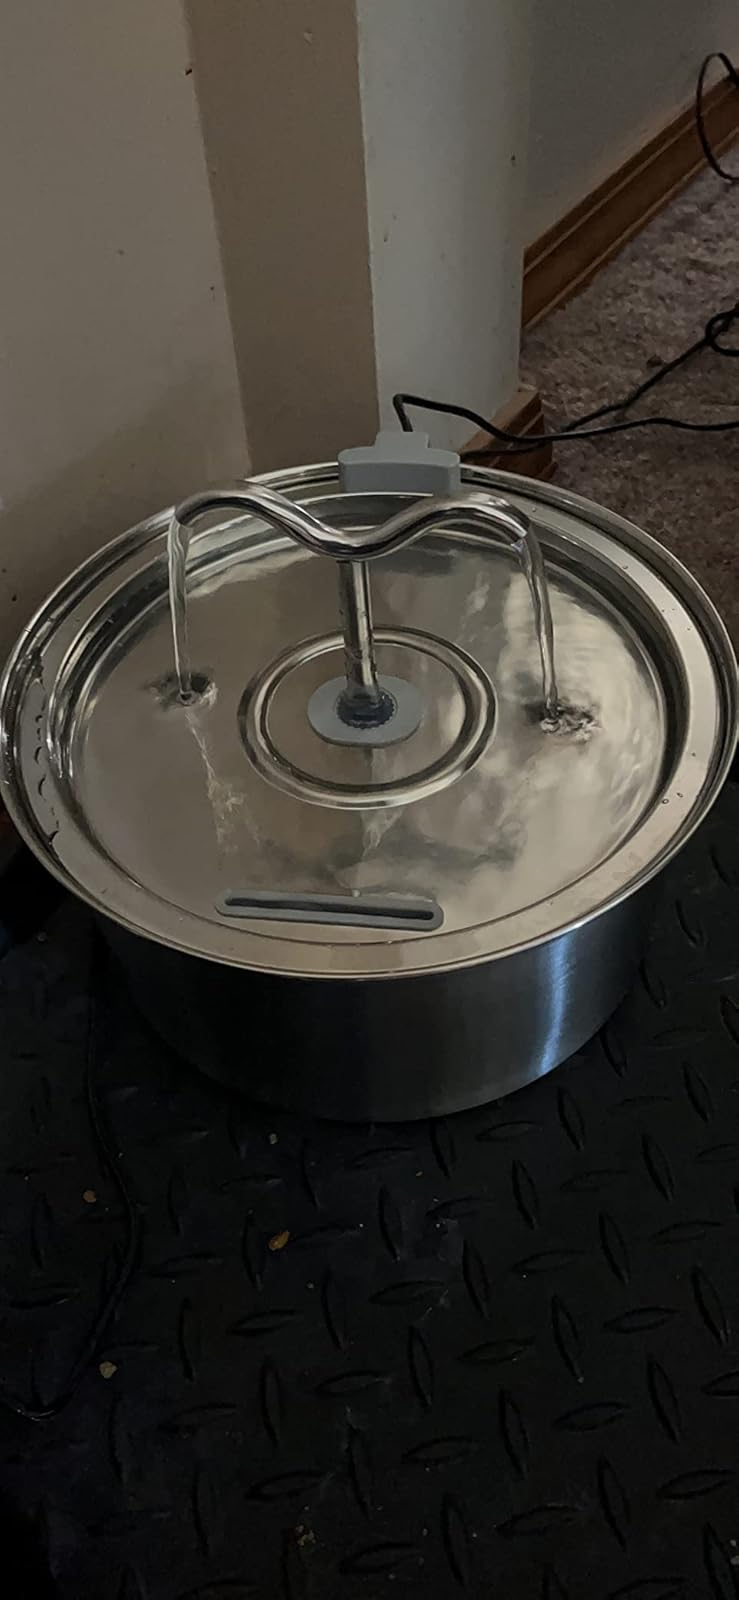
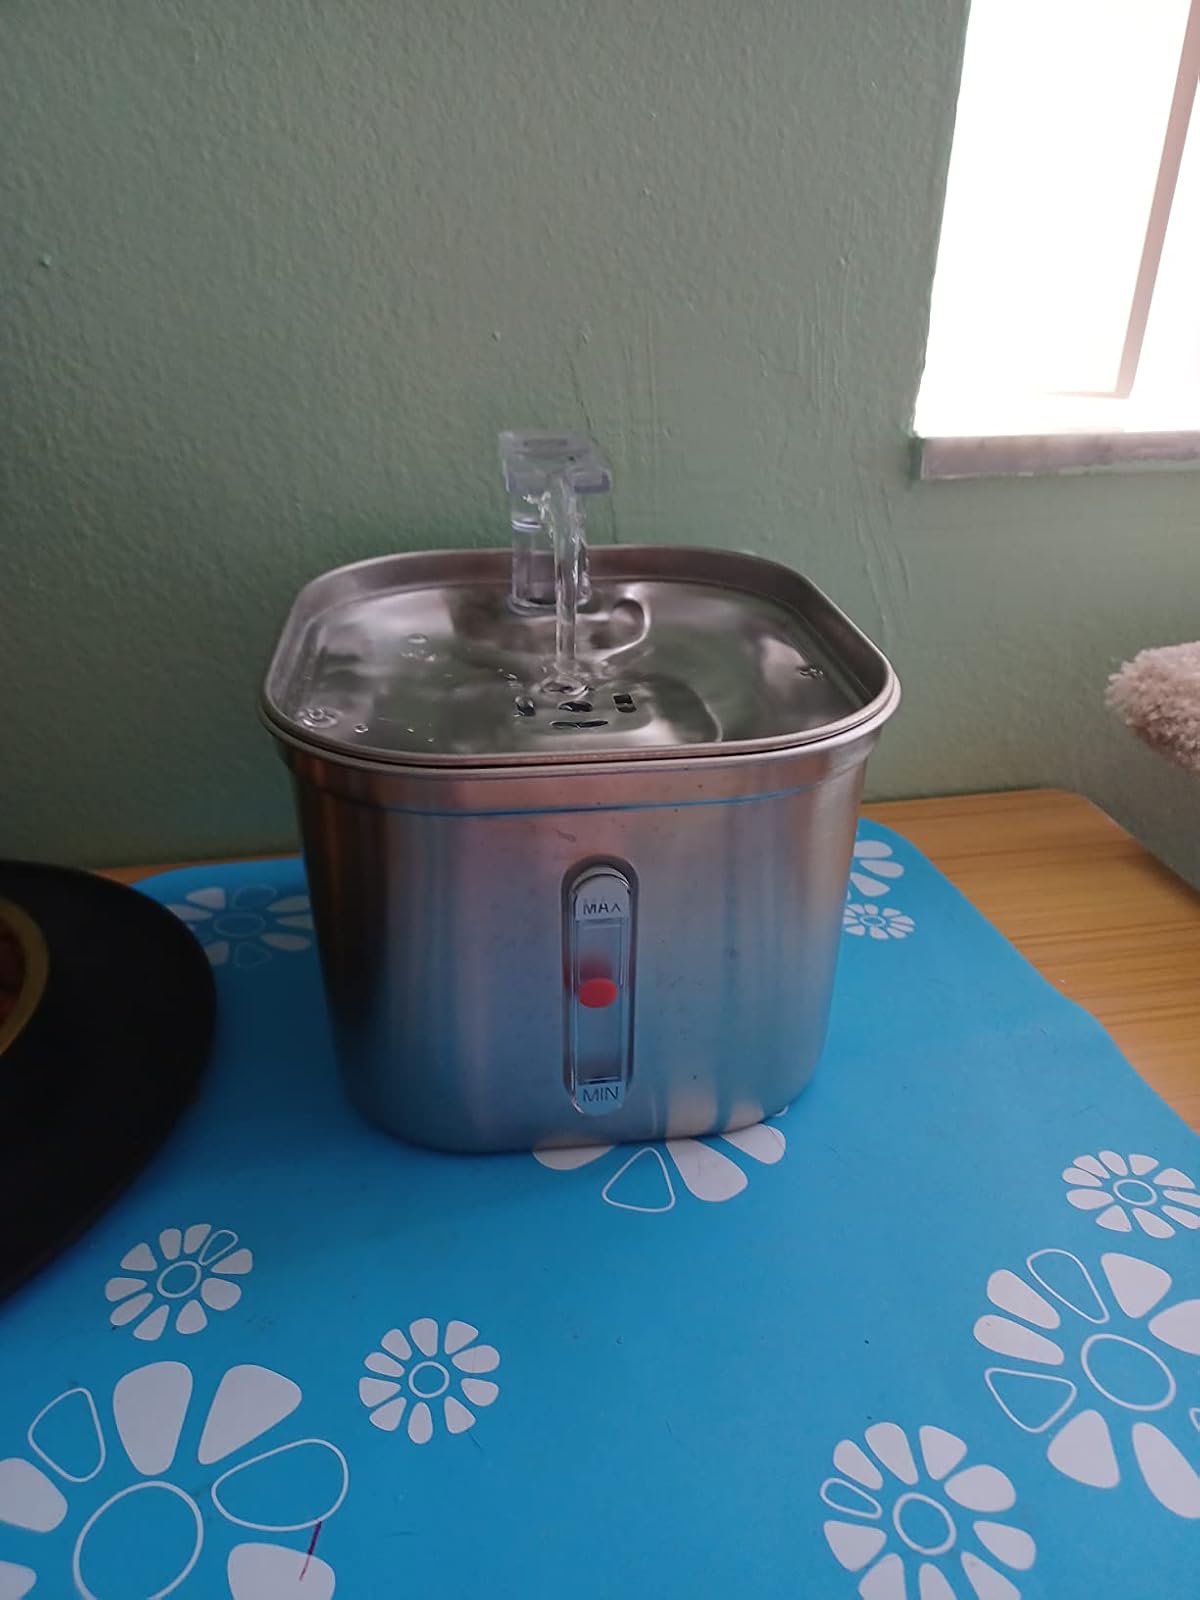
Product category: items_bowl
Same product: no